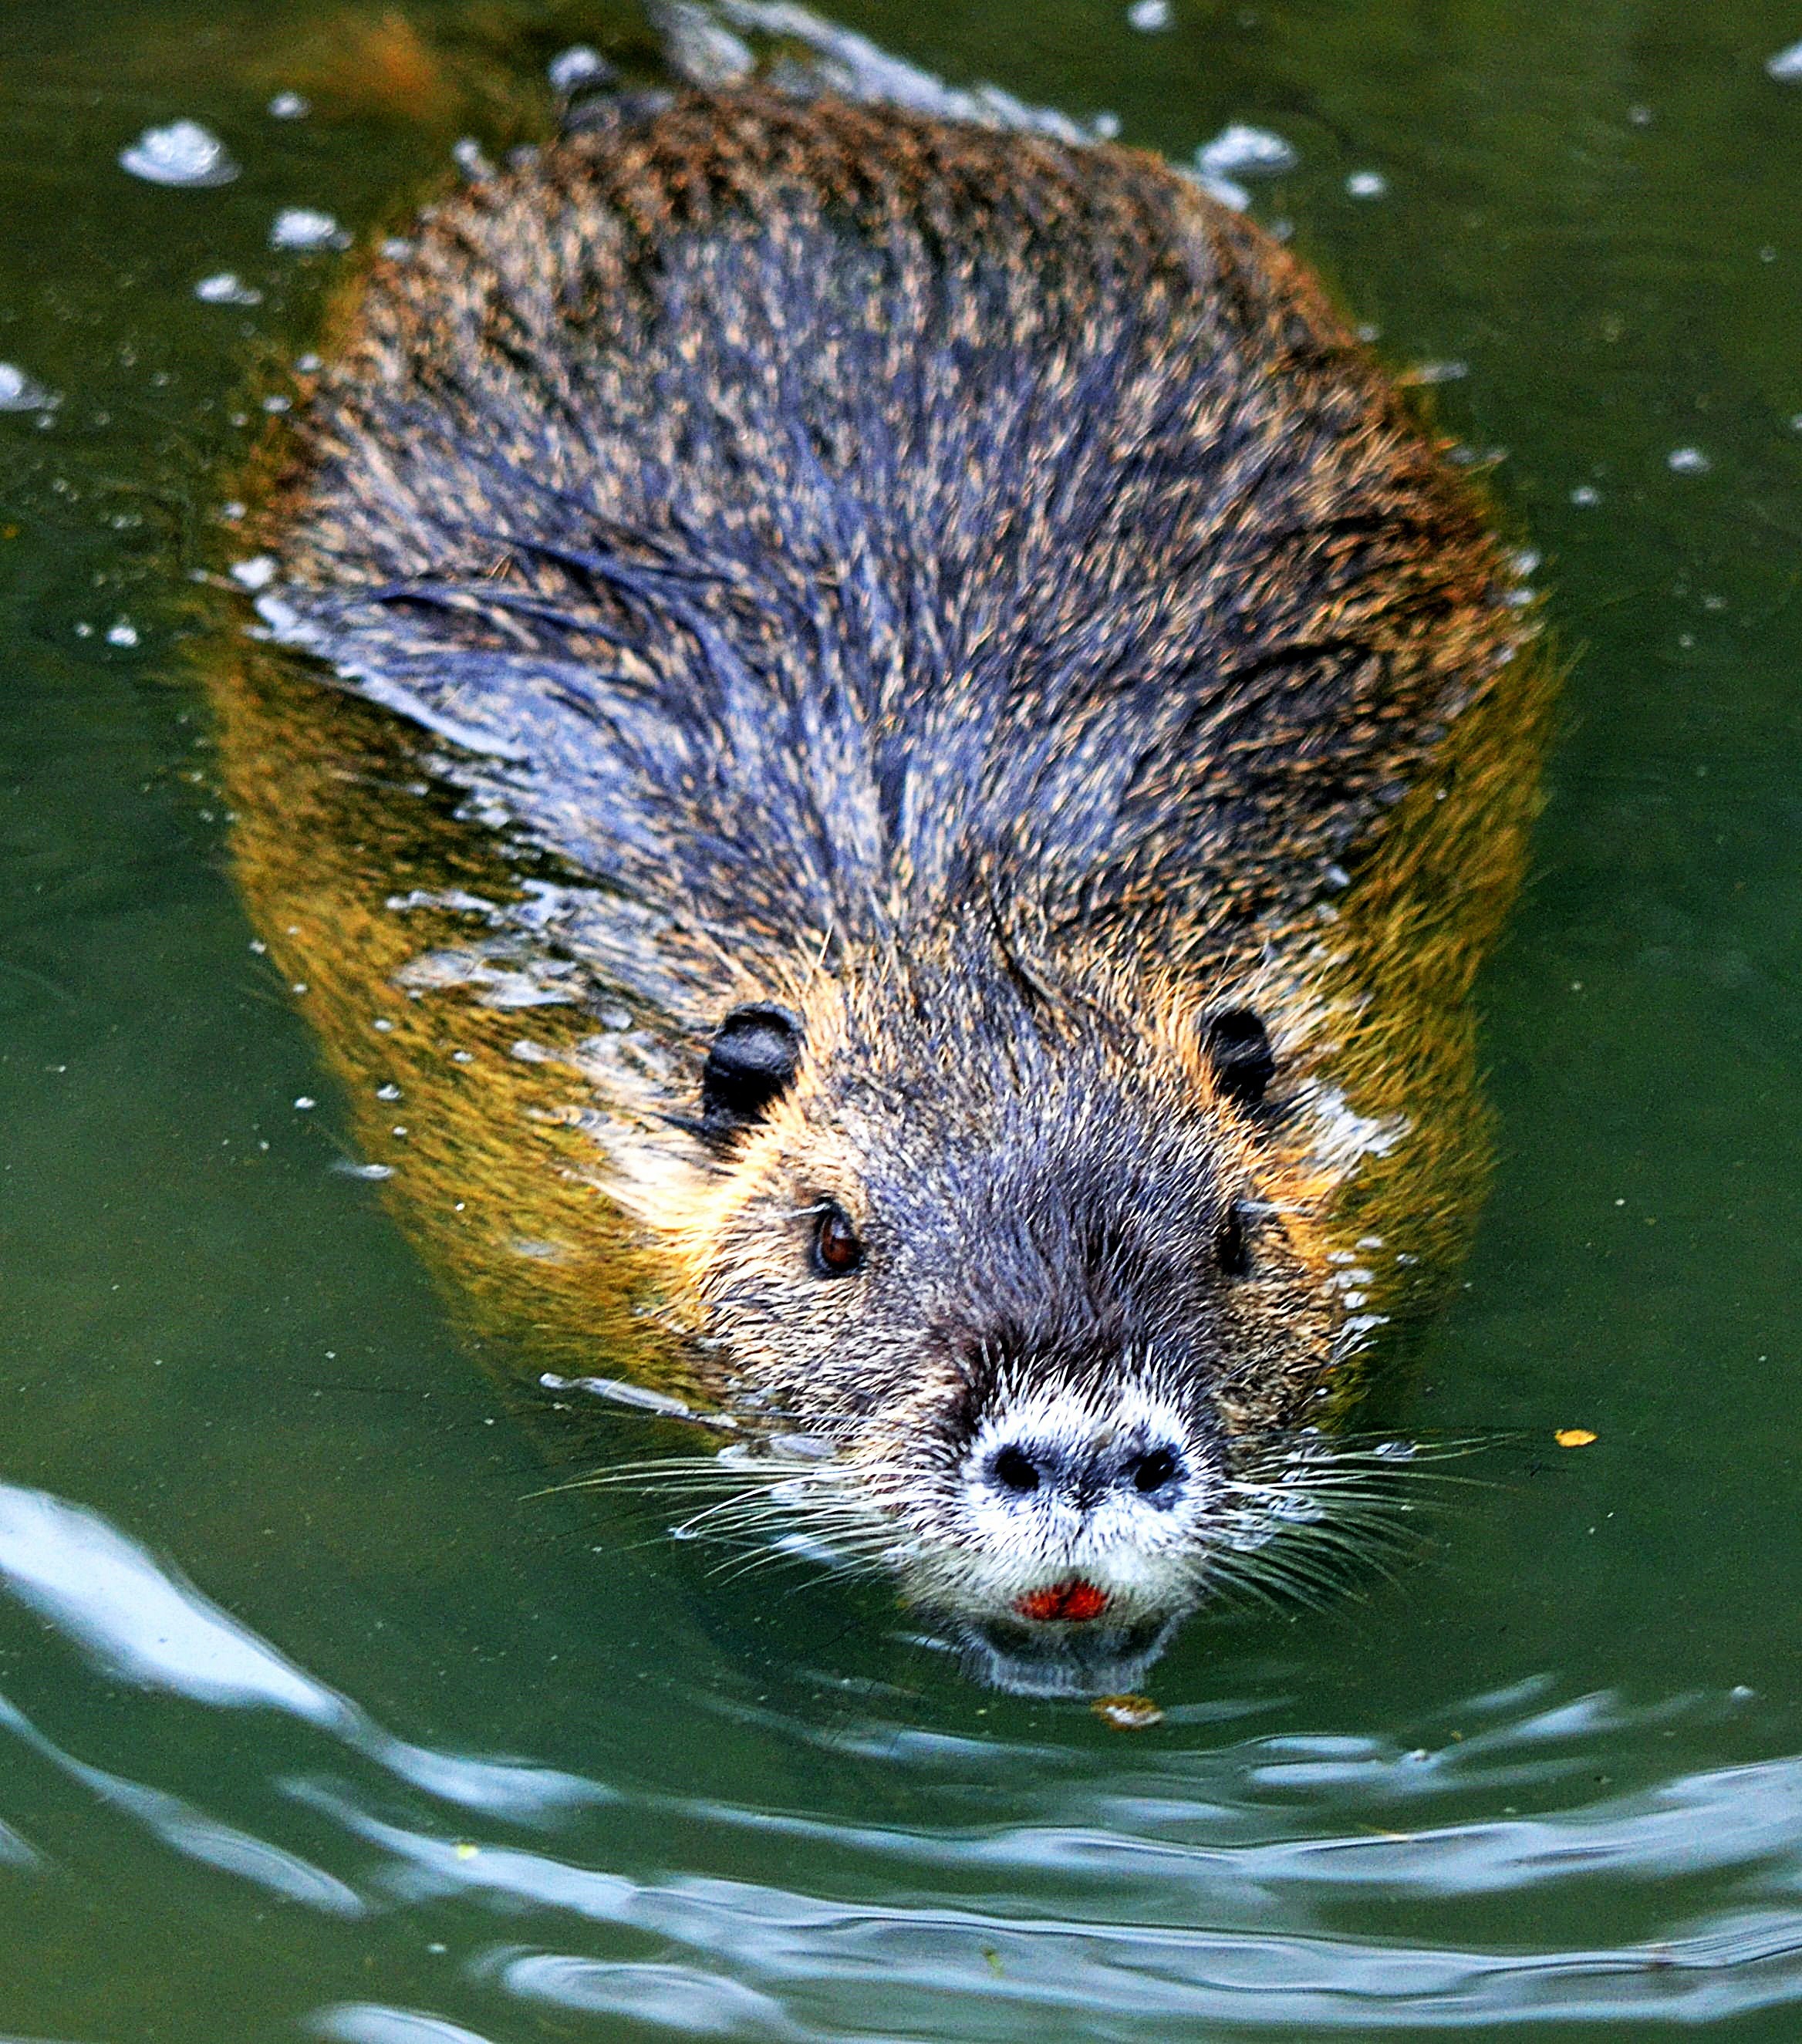
nature, wildlife, mammal, rodent, fauna, whiskers, vertebrate, beaver, muskrat, nutria, coypu